Podisma pedestris

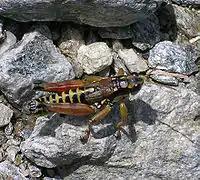
"Podisma pedestris", male

The basic coloration of the body varies from dark-brownish to yellowish, with black and yellow trasversal stripes on the sides of the abdomen. The males have brighter and more intense colours and more extensive black markings than the females. A dark longitudinal stripe runs from the eye to pronotum. The femora of the hind legs are reddish, while tibiae are bluish with white spines.